Adventures in Appletown

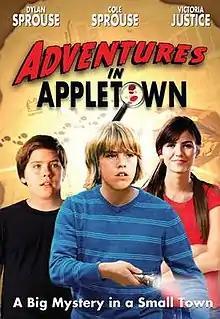
The American DVD Box Art.

Adventures in Appletown (also known as Hidden Treasure of the Mississippi or The Kings of Appletown) is a 2008 dramedy/adventure film starring twin brothers Dylan Sprouse and Cole Sprouse, written by Amanda Moresco, directed by Robert Moresco, and produced by Moresco Productions in association with Oak Films. This was the second time the brothers and Victoria Justice worked together, the first time was in an episode of "The Suite Life of Zack & Cody" called "Fairest of Them All" (Season 1, Episode 2).